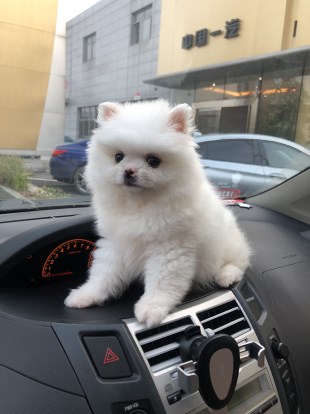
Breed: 1936-n000005-Pomeranian